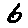
Label: 6